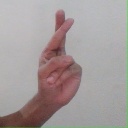
अक्षर: र